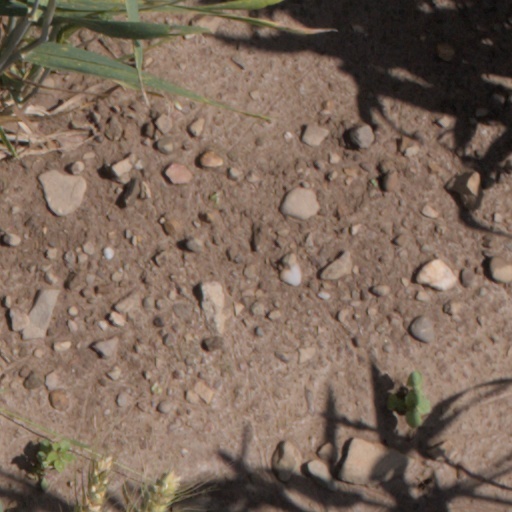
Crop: wheat